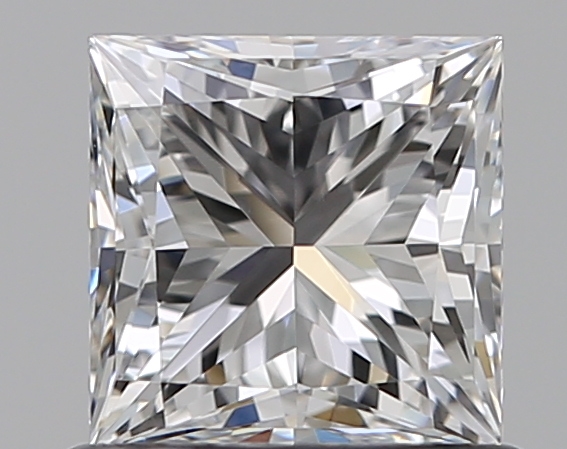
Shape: princess
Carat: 0.8
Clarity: VVS2
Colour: E
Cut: EX
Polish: EX
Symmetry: VG
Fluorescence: F
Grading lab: GIA
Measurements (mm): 5.01 x 5.01 x 3.62